Val Kahl

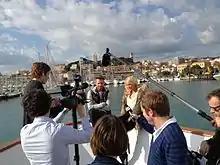
NRJ Music Awards in Cannes

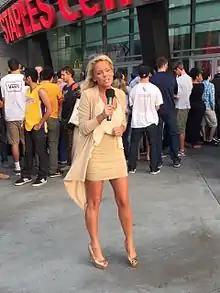
Val Kahl News reporting

In 2010, Val was a "Le Grand Casting de la Télé" Reality TV Show contestant, where she won among hundreds of thousands of candidates to become the next face of NRJ12 network.